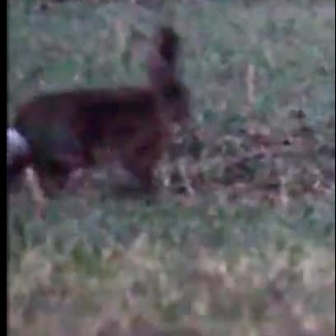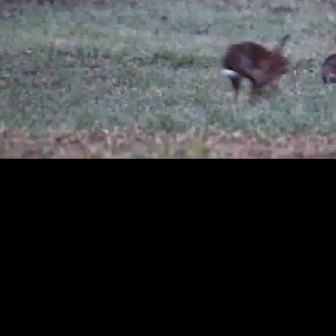
  Please identify the target specified by the bounding box [8,14,201,207] in the first image and locate it in the second image. Return the coordinates in [x_min,y_min,x_max,y_max] format.
Answer: [217,30,293,107]